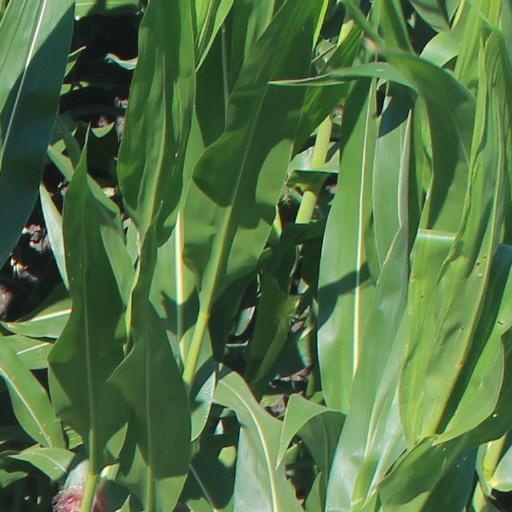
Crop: maize; corn